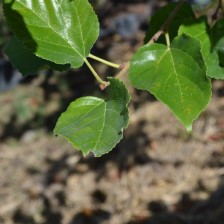
Variety: Kamphaengsaeng42